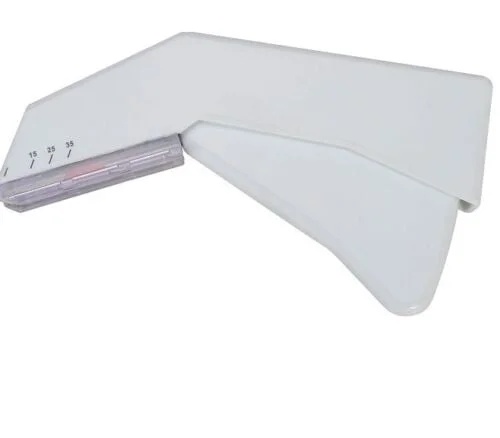
35w Skin Stapler
Here’s a Shopify listing for the Disposable Staple Gun tailored for your A must-have addition to any serious hunting dog first aid kit. Our Disposable Skin Stapler is designed for fast, efficient wound closure in the field, helping you manage cuts and injuries until you can reach a vet. Sterile & single-use 35W staple count (35 stainless steel staples per unit) Easy-grip handle for smooth operation Lightweight and compact — ideal for your K9 field kit Compatible with all Alpha Hunting and Outdoors first aid kits Keep your best mate safe out in the bush. Whether you're dealing with barbed wire, tusk wounds, or split skin — this tool could make all the difference. Important: For emergency use only. Always seek professional veterinary care as soon as possible.
Brand: Alpha
Category: Animals & Pet Supplies > Pet Supplies > Pet First Aid & Emergency Kits > Trauma Kits